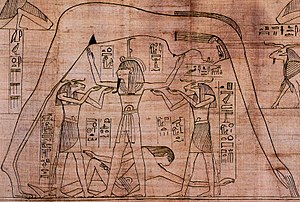
Nut
Det egyptiske verdensbillede: Geb, jorden, Nut, himlen og Shu, luften
Nut er himmelgudinden i ægyptisk religion.